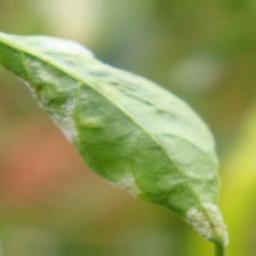
Label: powdery mildew